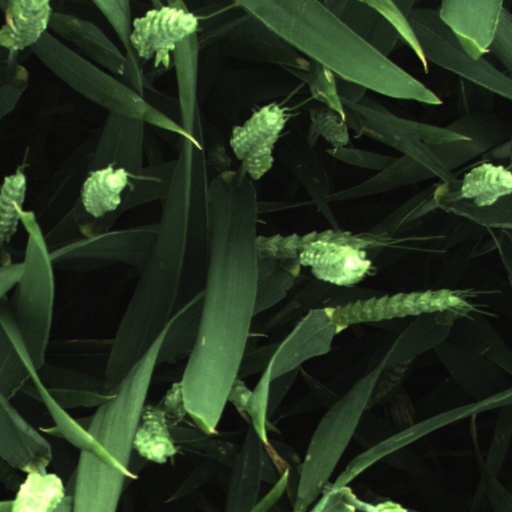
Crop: wheat